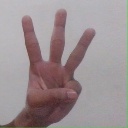
अक्षर: व